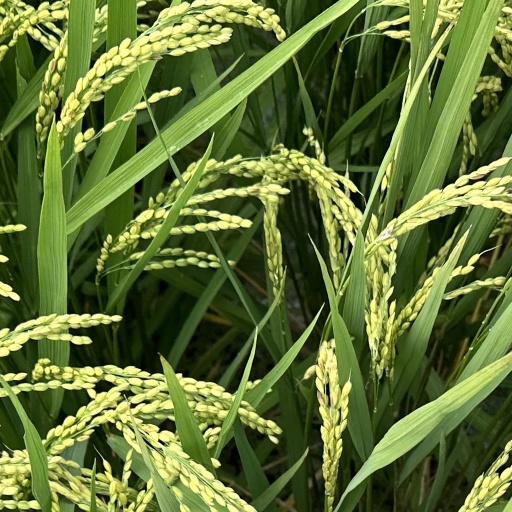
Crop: rice